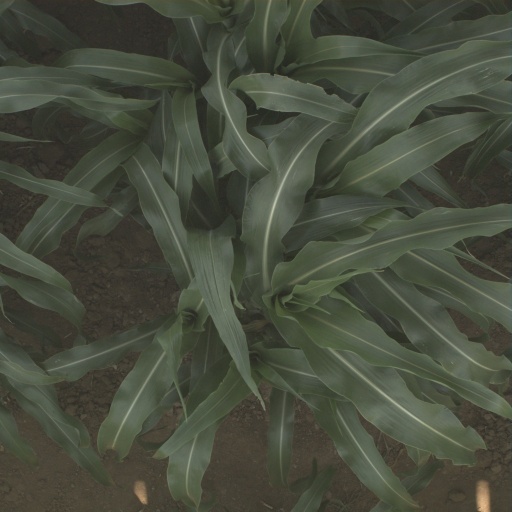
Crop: sorghum